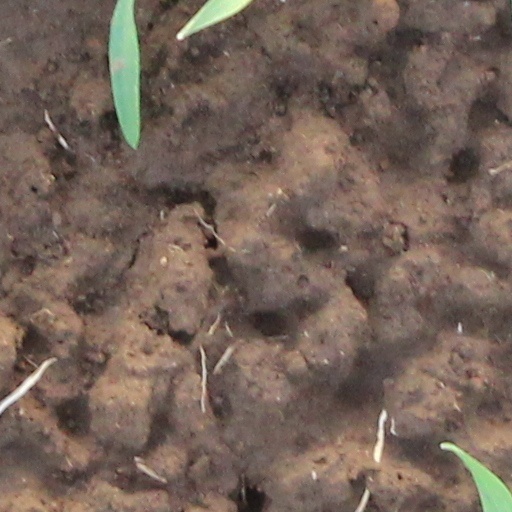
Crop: wheat